Wellsville, Ohio

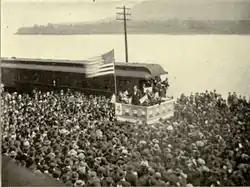
William Jennings Bryan on his whistle-stop presidential campaign in Wellsville, 1896

On February 14, 1861, Abraham Lincoln, on his way to his first inauguration, spoke to a large gathering in front of the Whitacre House, a hotel, in Wellsville. On July 26, 1863, Confederate States Army General John Hunt Morgan and several hundred of his soldiers surrendered to pursuing Union forces after Morgan's Raid ended in nearby West Point, and were held in Wellsville before being shipped to the Ohio Penitentiary in Columbus. Morgan's Raid was the northernmost advance of Confederate troops during the Civil War. At this time, Ohio State Route 45 was known as the Warren-Ashtabula Turnpike, which ran from Wellsville to Lake Erie. It was an important part of the Underground Railroad.